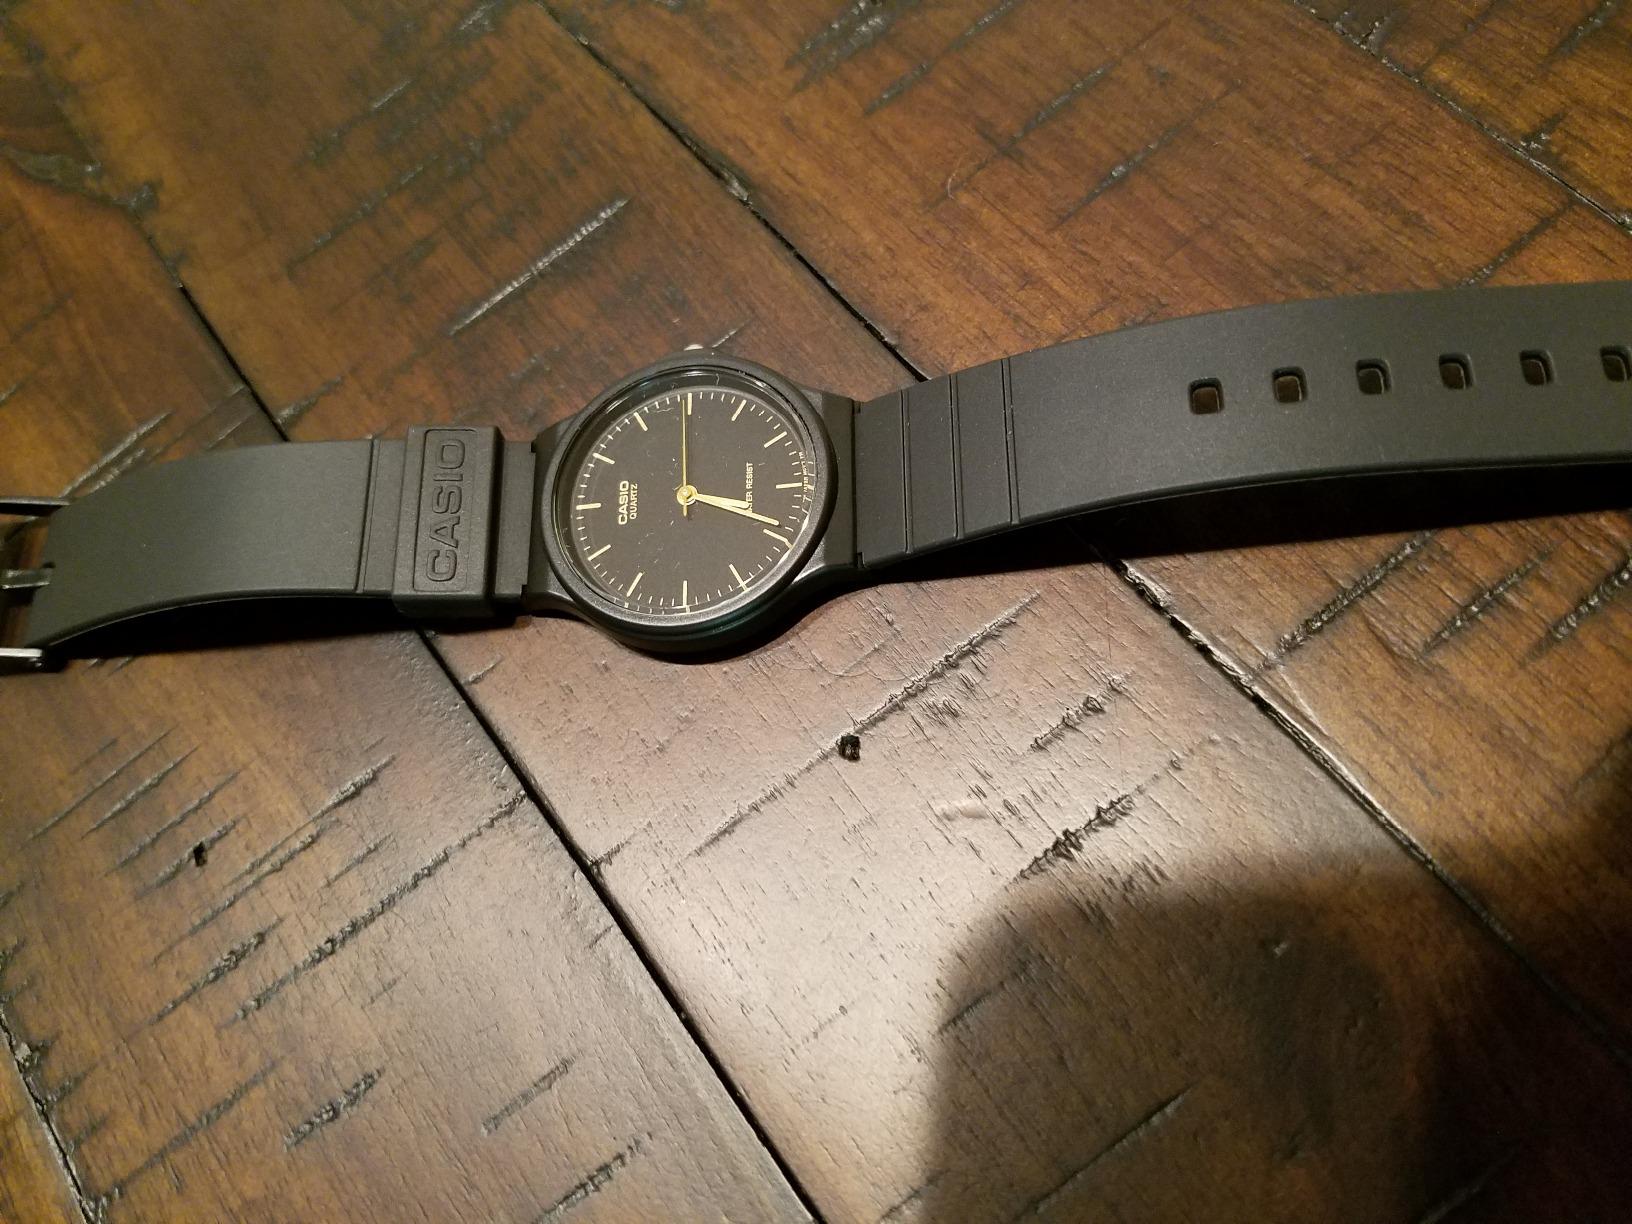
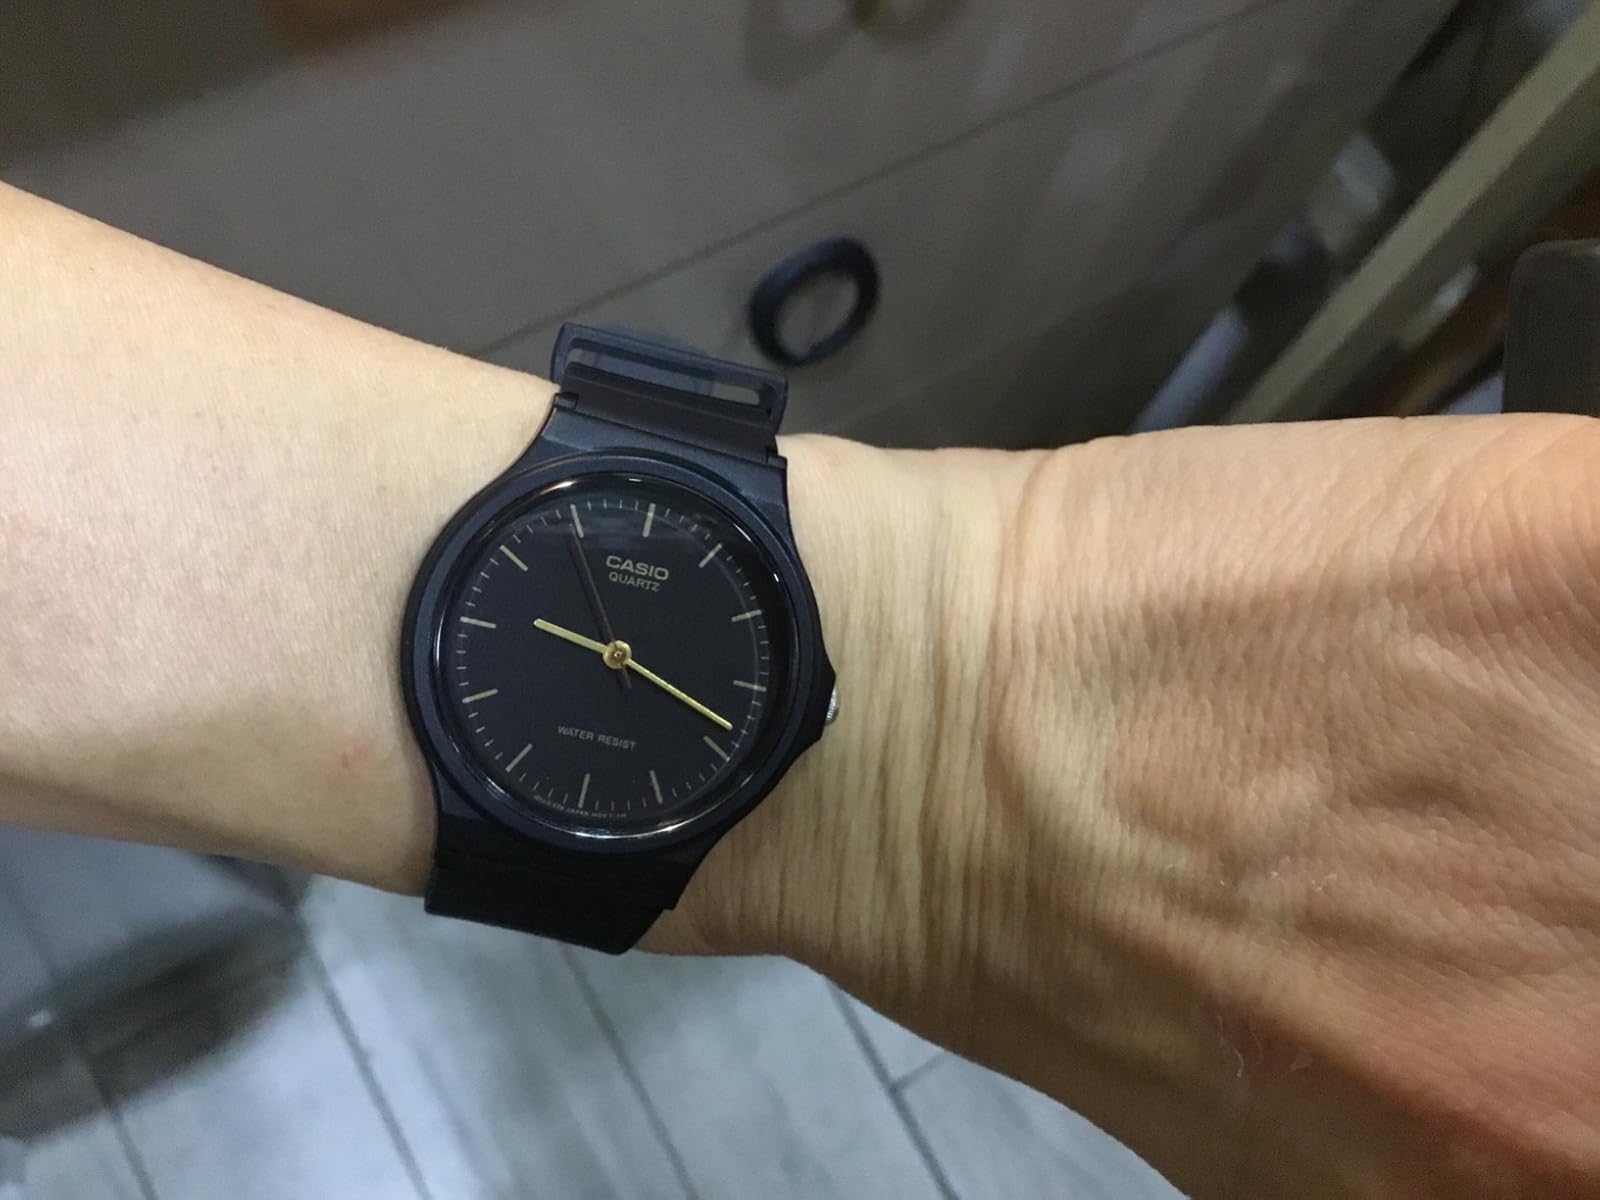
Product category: accessories_watch
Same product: yes